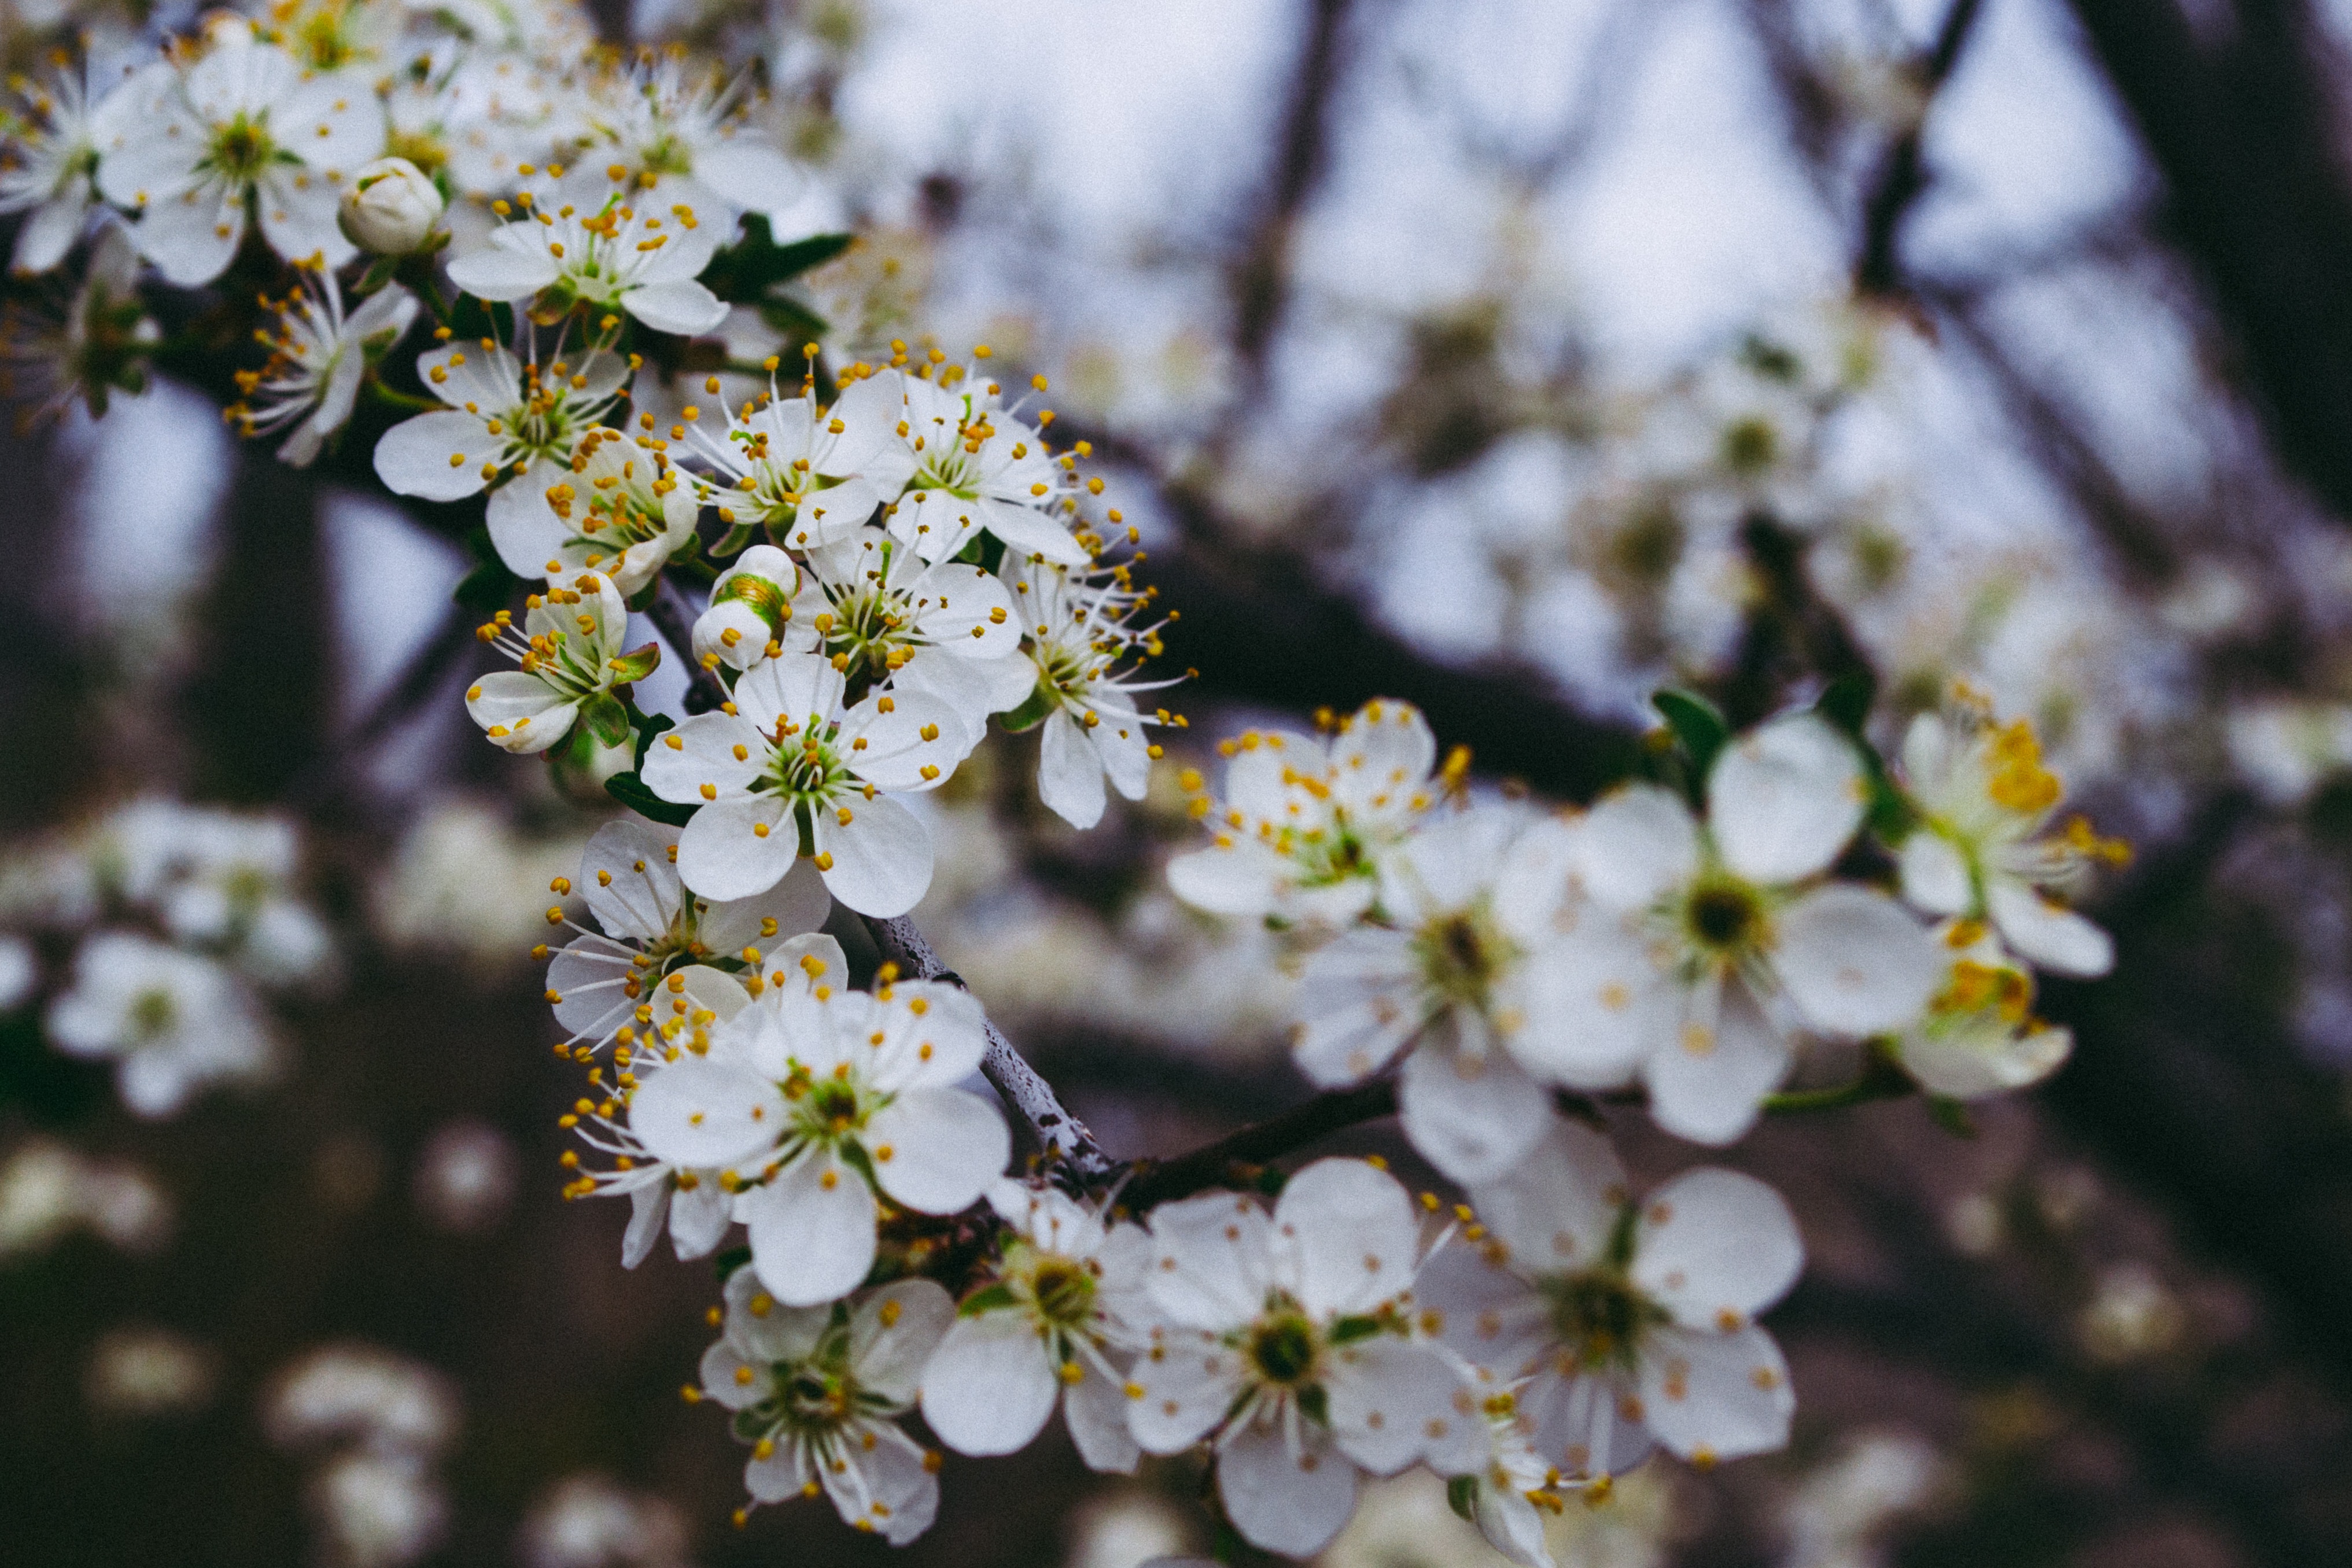
flower, white, spring, blossom, plant, prunus spinosa, flowering plant, tree, branch, petal, wild yellow plum, fire cherry, prunus, wildflower, Dogwood family, twig, perennial plant